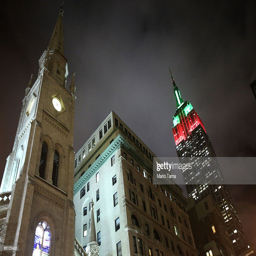
building is seen lit in green and red colors .